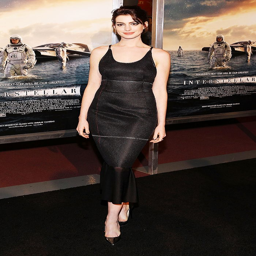
actor looking flawless in a simple fitted dress with pointed - toe pumps